Bugatti Chiron

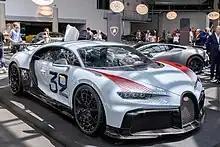
Chiron Pur Sport Grand Prix

The Chiron Pur Sport Grand Prix was announced in December 2021. It is the first project of Bugatti's new ‘Sur Mesure’ (meaning tailored in French) customization program, so it is a one-off car. In 1931, Louis Chiron won the French Grand Prix at Montlhéry in his Type 51 – an enhanced version of the legendary Type 35 – together with Achille Varzi. The number 32 was displayed in bold letters on their racing car and is now hand painted on the doors of the Chiron Pur Sport 'Grand Prix'. "EB" logo patterns are also hand painted in red on the front and rear fenders. Inside, the car features black leather and red Alcantara, embroidered "EB" pattern on the door panels and black anodized aluminum trim panels with silver logos.